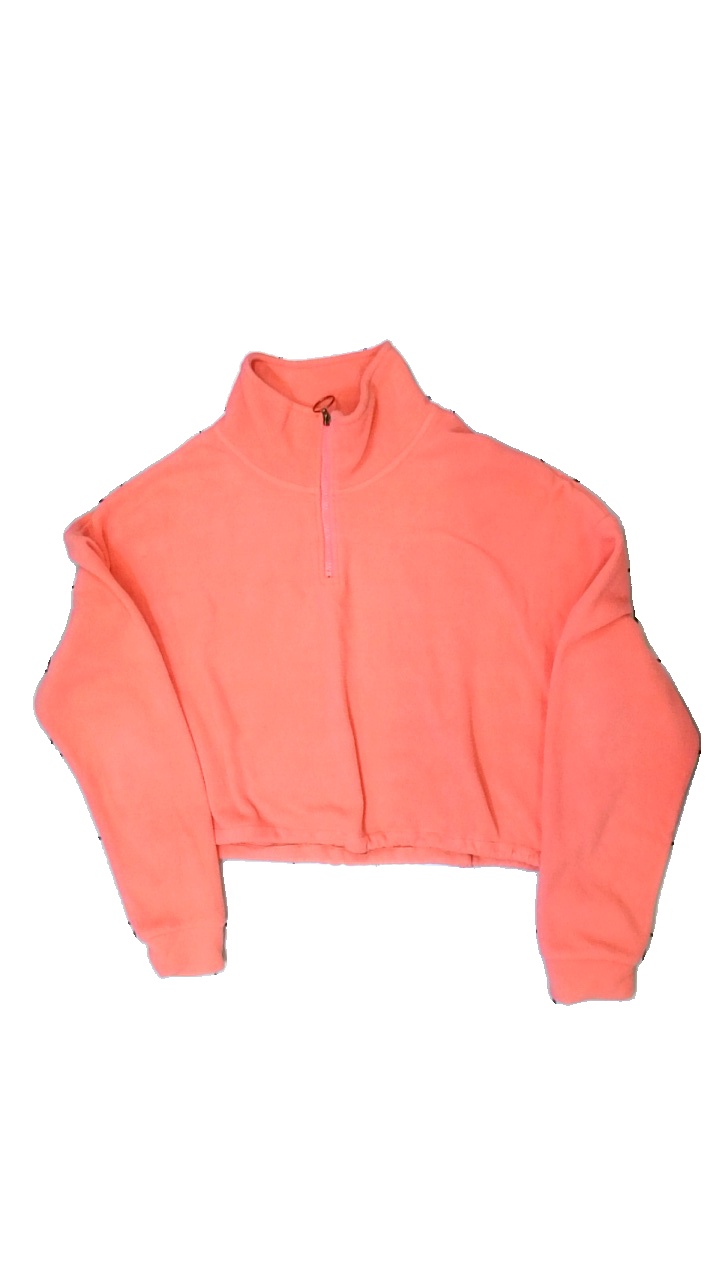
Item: Sweater (Ladies)
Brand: Brave Soul
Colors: Pink
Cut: Cropped
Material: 73% viscose, 27% polyester
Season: Autumn
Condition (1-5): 4
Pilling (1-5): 5
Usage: Reuse
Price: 50-100